Gruber's Journey

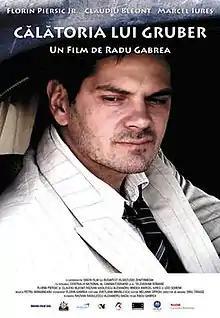

Gruber's Journey or Călătoria lui Gruber is a 2008 Romanian drama film directed by Radu Gabrea. It is set in World War II during the Holocaust in Iași (Iași pogrom) and was shot on location in Bucharest. The film screened at the Third Annual Romanian Film Festival.